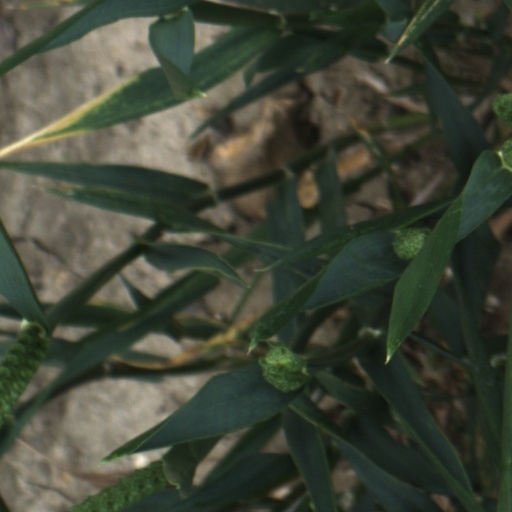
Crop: wheat